Breiðamerkurjökull

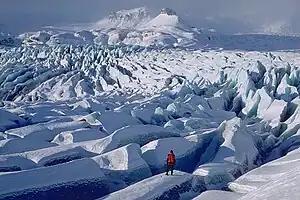
The Breiðamerkurjökull Glacier field

Breiðamerkurjökull is an outlet glacier of the larger glacier of Vatnajökull and a piedmont glacier in the southern part of Vatnajökull National Park, Iceland. Emerging as a tongue of the Vatnajökull, it ends in two lagoons, famous Jökulsárlón and smaller and less known Breiðárlón. Over time, it has gradually been breaking down.